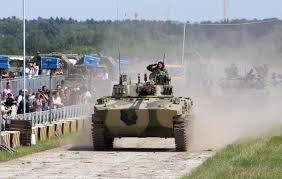
Label: BMD